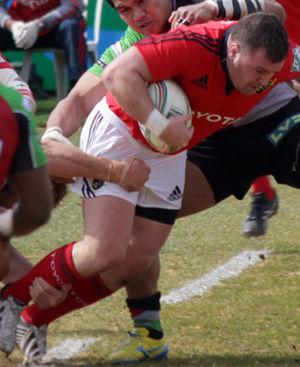
David Kilcoyne, né le 14 décembre 1988 à Limerick, est un joueur irlandais de rugby à XV évoluant au poste de pilier. Il joue avec le Munster depuis 2011 et en équipe d'Irlande depuis 2012.